Teófilo Marxuach

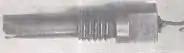
Casing of the shell fired at "Odenwald"

The United States tried to remain neutral when World War I broke out in August 1914. However, Washington insisted on its neutral right to send ships without them being attacked by German submarines. American ships carried food and raw materials to Britain.